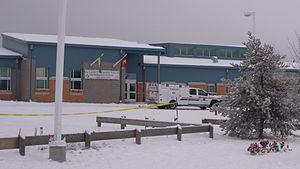
La fusillade de La Loche Community School a eu lieu le 22 janvier 2016, où un adolescent de 17 ans avait assassiné quatre personnes et blessant 7 autres dans une école d'un village d'origine autochtone. Cette tuerie en milieu scolaire est la seconde la plus meurtrière dans l'histoire du Canada et la plus mortelle depuis la Tuerie de l'école Polytechnique de Montréal en 1989.